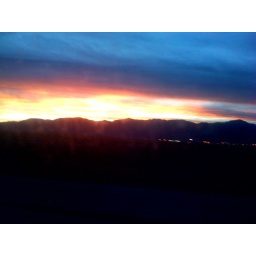
Sunset over mountains in COS from airplane